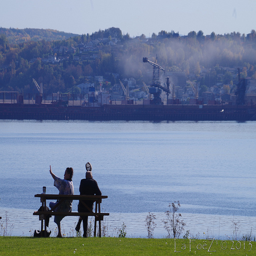
two people sitting on a bench with a view of water
Two people sitting on a bench by the water's edge
Two people sitting on a bench by the river.
Two people enjoying a picnic by a river.
Two people sitting on a picnic bench with one of them waving to distance